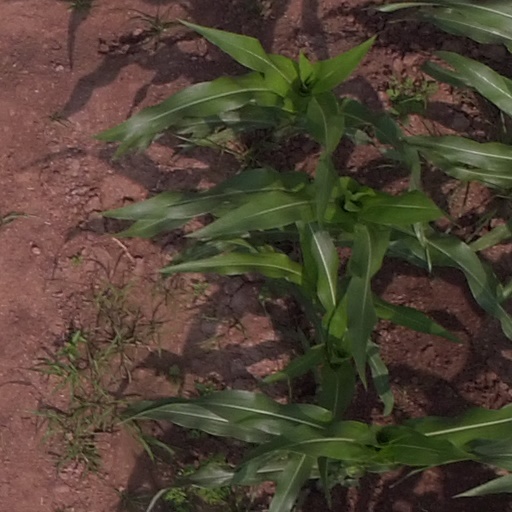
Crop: maize; corn